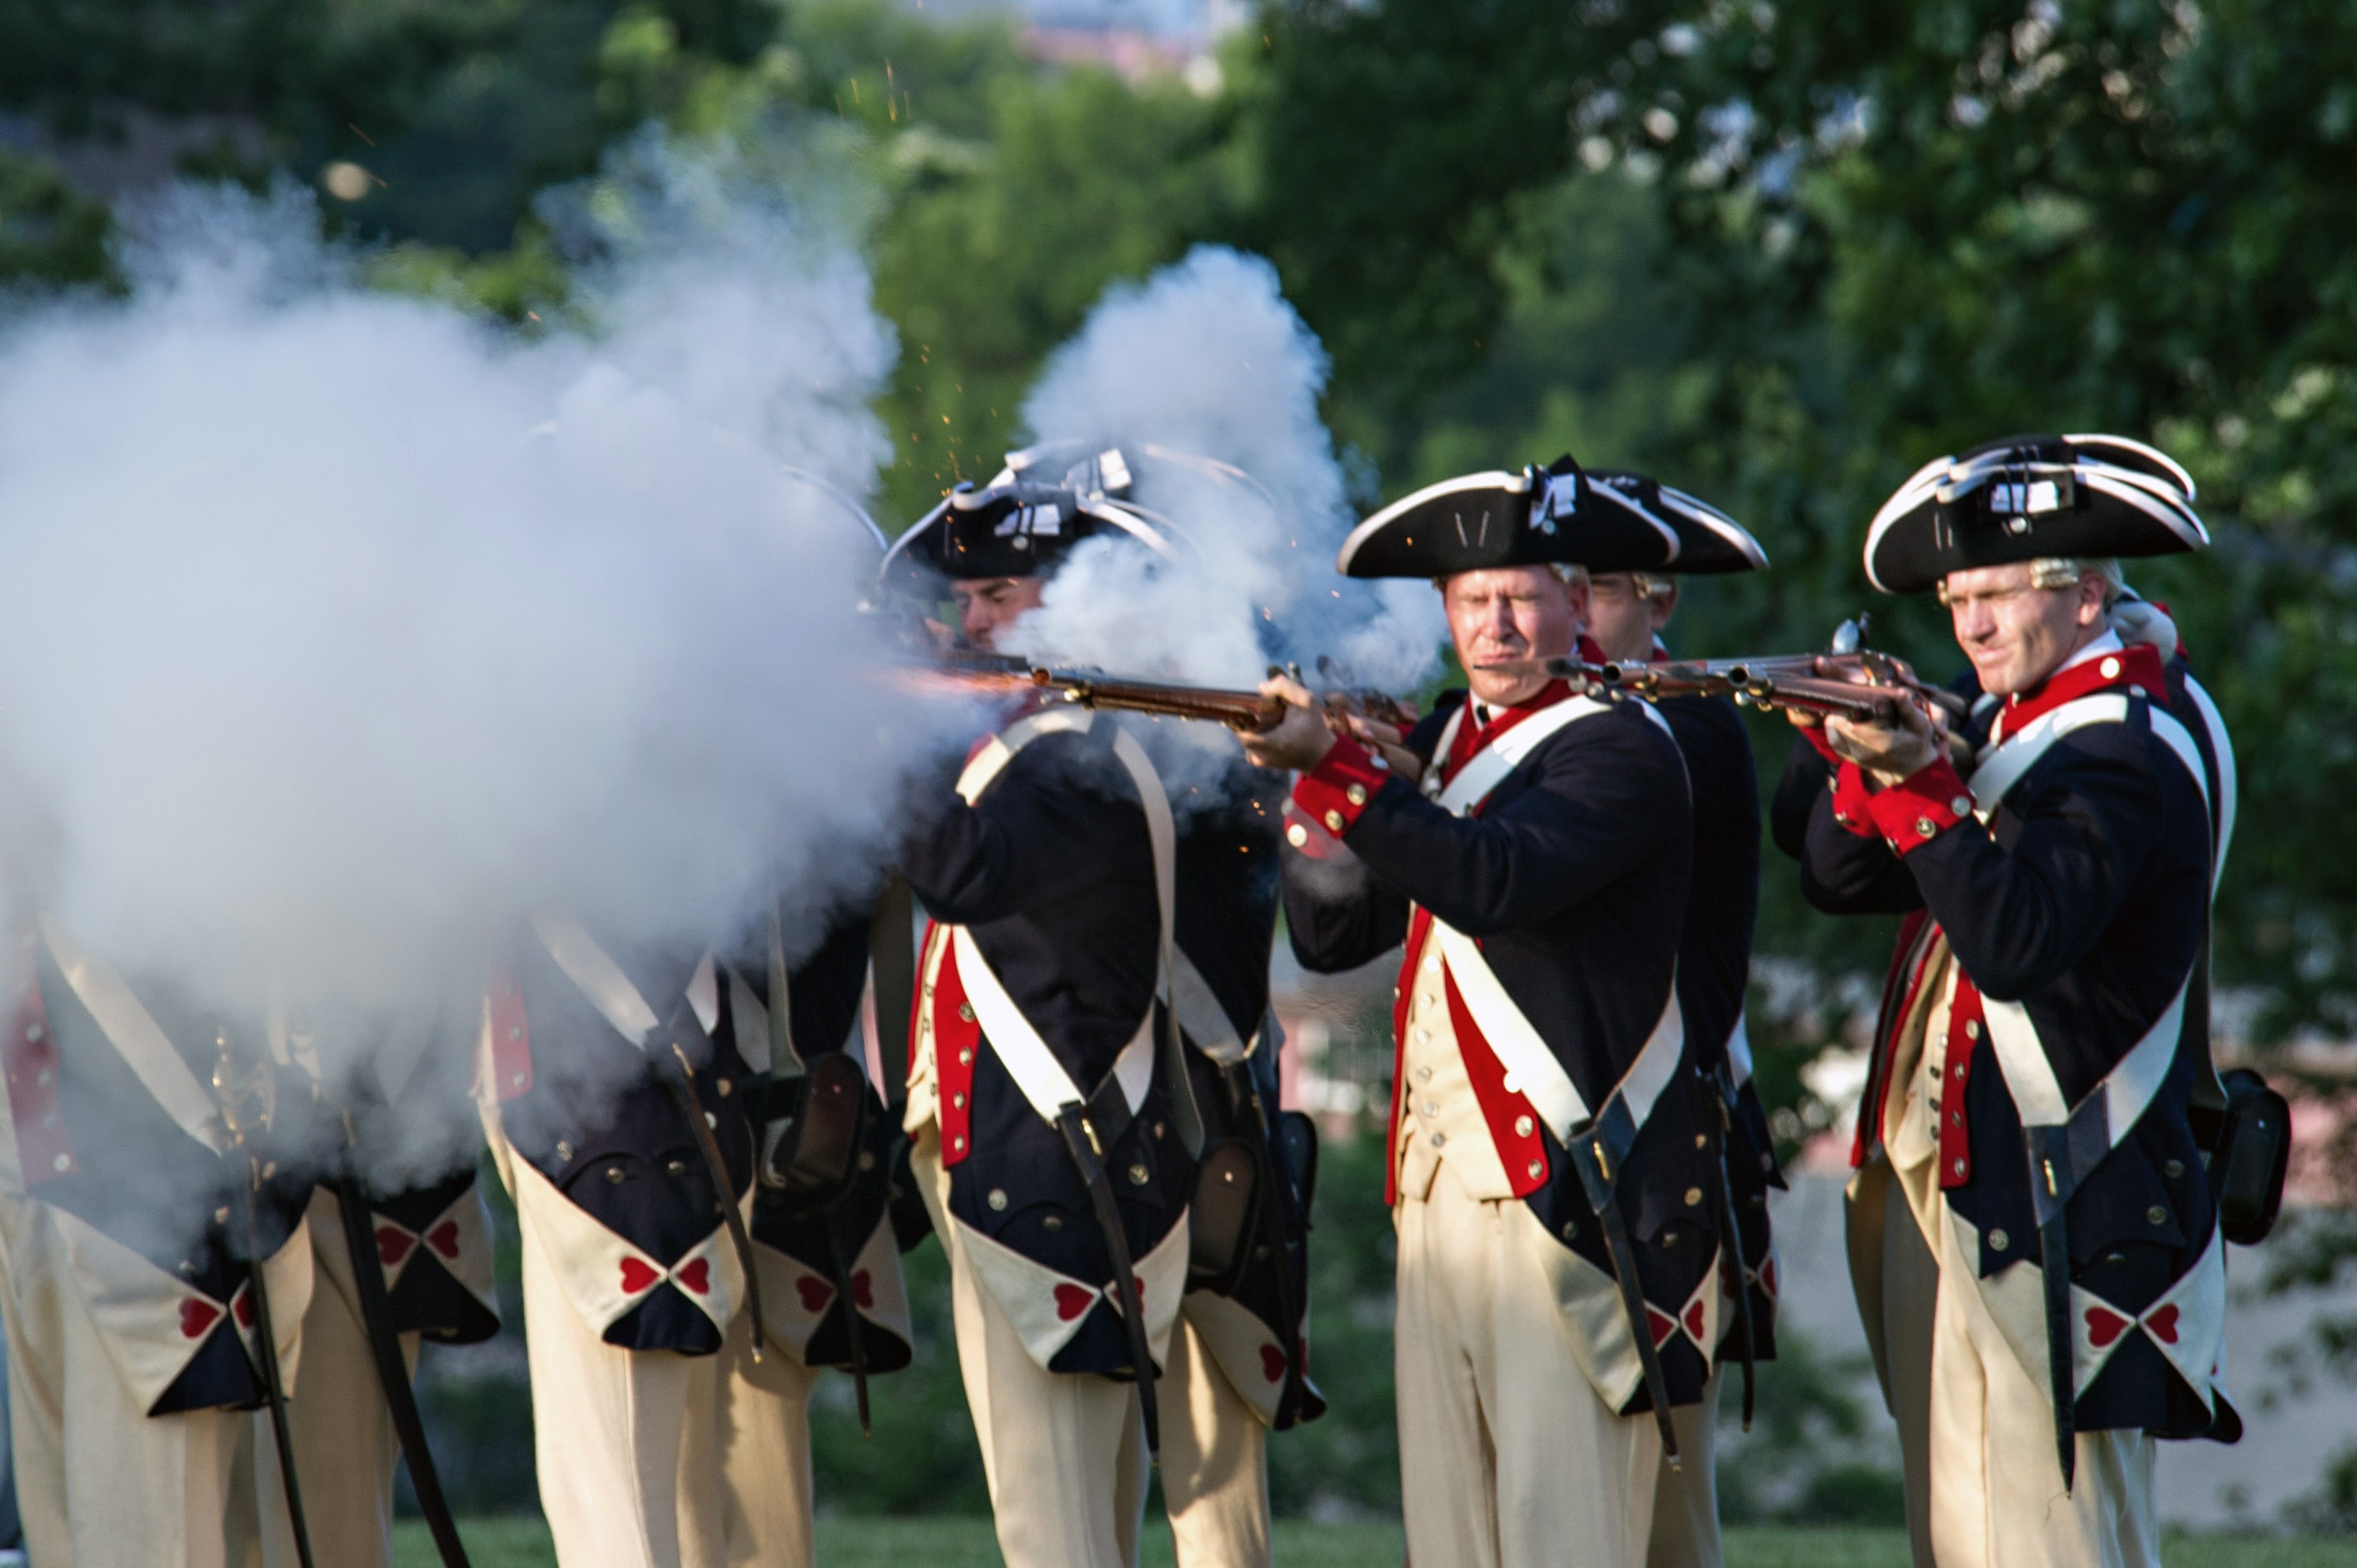
person, smoke, military, soldier, army, usa, battle, honor, history, historical, soldiers, demonstration, marching, troop, combat, tactics, uniforms, infantry, ceremonial, air force, firing, revolutionary war, muskets, militia, military police, military officer, old guard